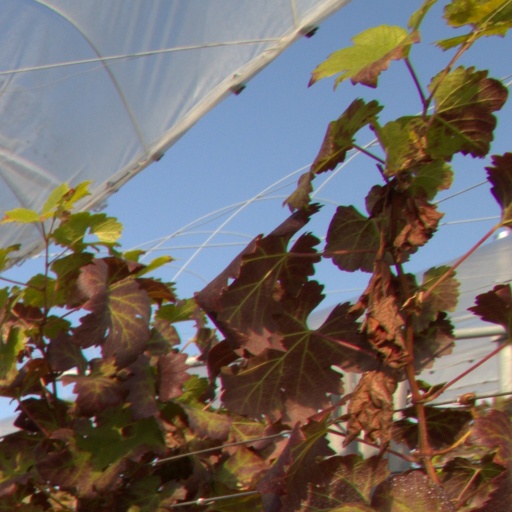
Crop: grape